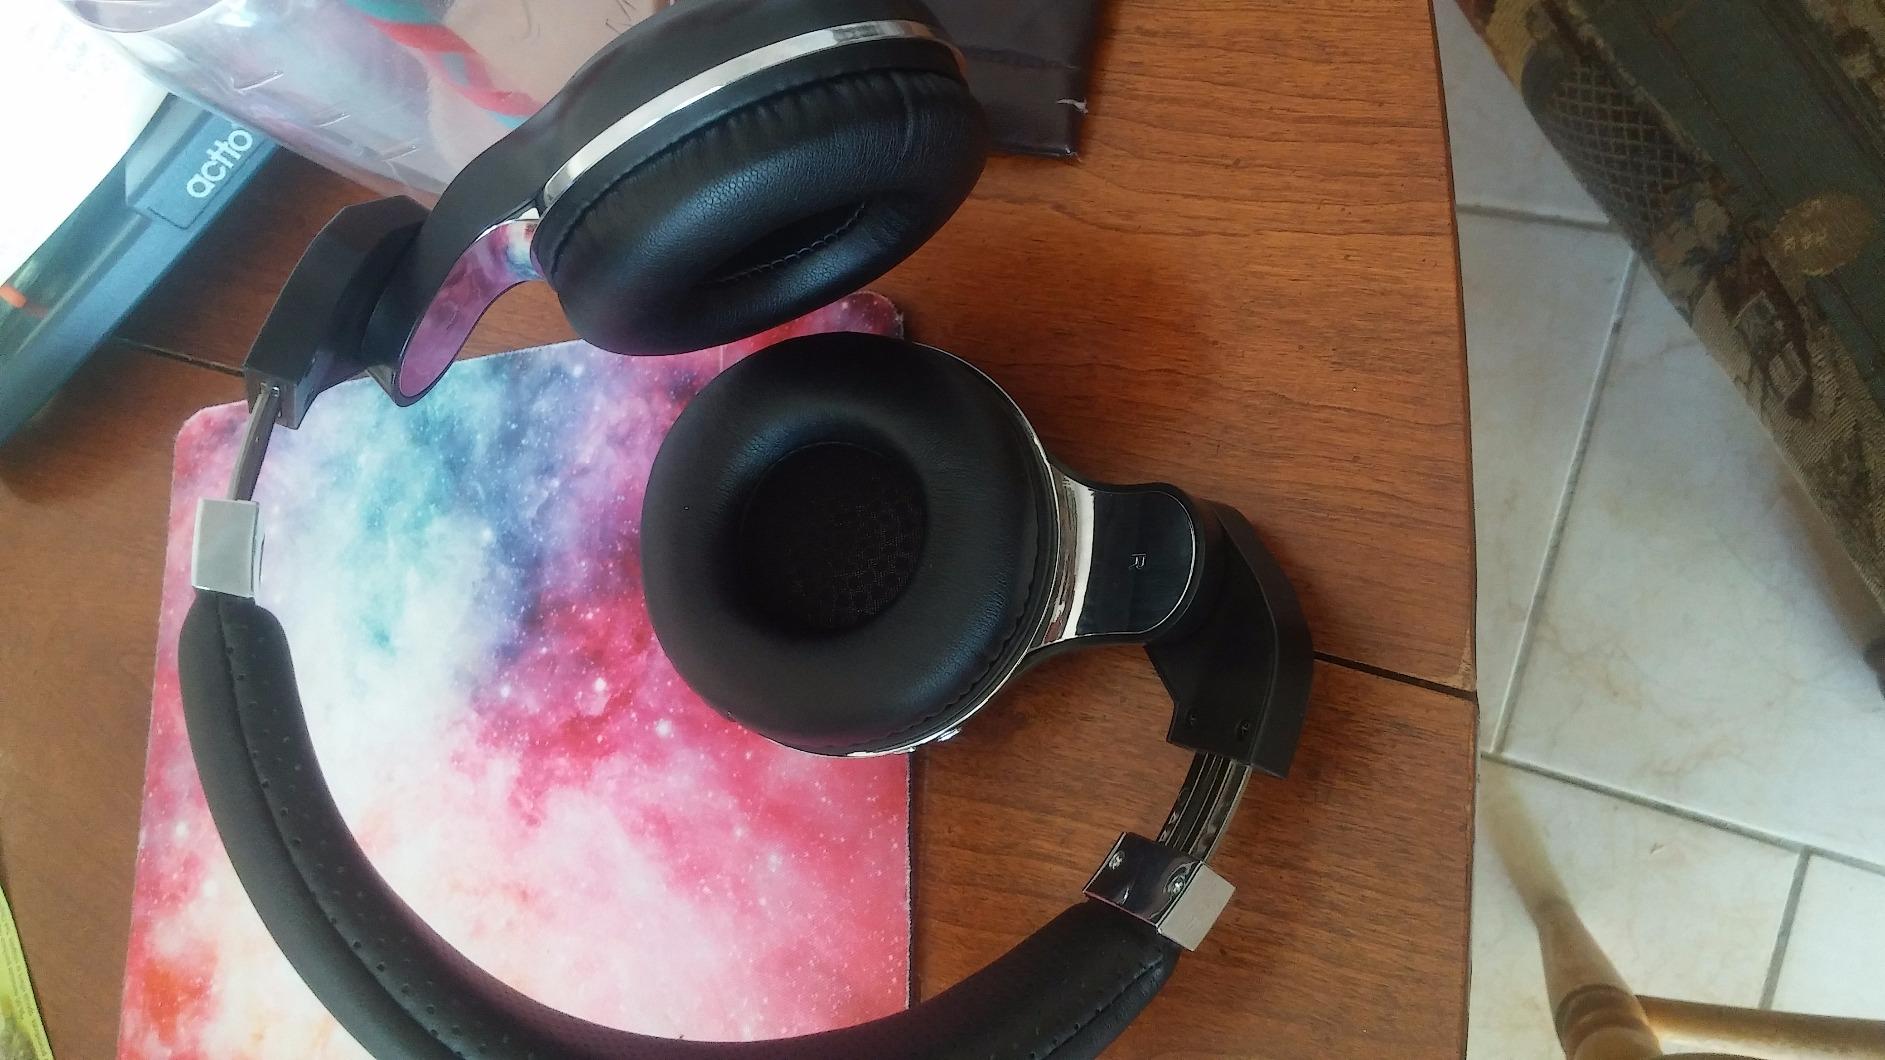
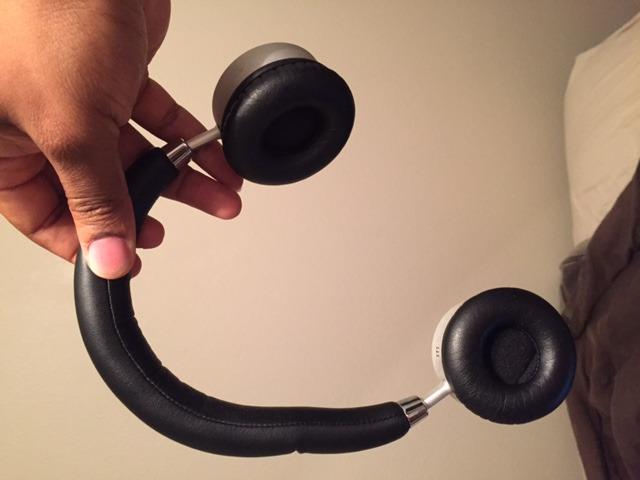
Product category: headphones
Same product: no